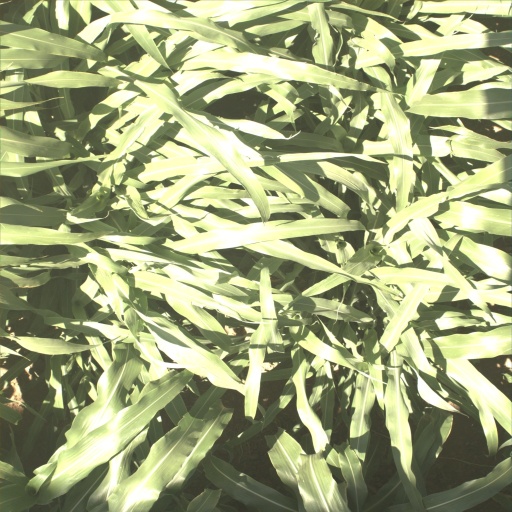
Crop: sorghum